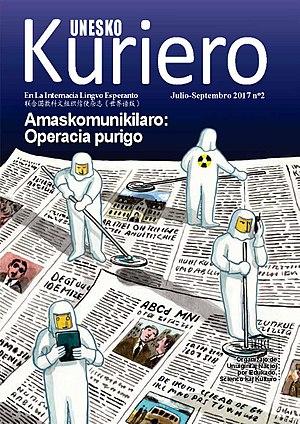
Le Courrier de l'Unesco est une publication de l'Organisation des Nations unies pour l'éducation, la science et la culture, dont les buts sont de « promouvoir les idéaux de l’Organisation, servir de plate-forme au dialogue entre les cultures [et] constituer une tribune de débats internationaux. ».
L'Espérantie, en espéranto Esperantujo, est le nom donné à la zone linguistique correspondant aux pays du monde où se trouvent des espérantophones, soit un total d'au moins 120 pays du monde, même si elle n'a pas de forme politique ni de territoire dédié à la surface de la Terre ; de même on appelle « francophonie » l'ensemble des pays francophones. Par extension, l'Espérantie désigne également la culture générée par les millions d'espérantophones, ainsi que les lieux et institutions où est utilisée la langue.
L'Organisation des Nations unies pour l'éducation, la science et la culture est une institution spécialisée de l'Organisation des Nations unies créée le 16 novembre 1945 à la suite des dégâts et des massacres de la Seconde Guerre mondiale.